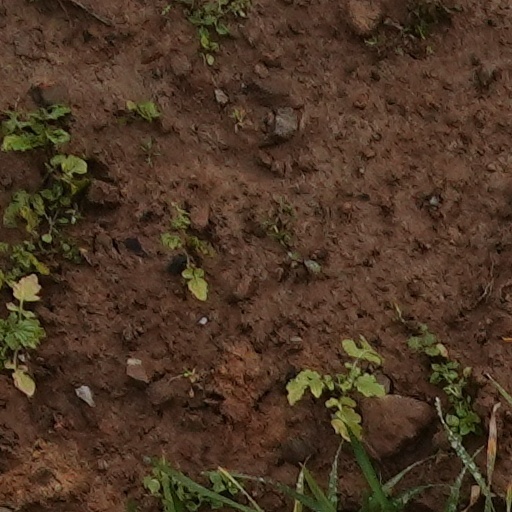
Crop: wheat